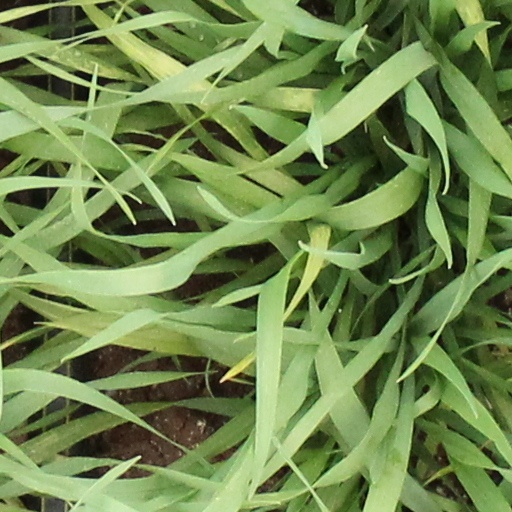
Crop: wheat